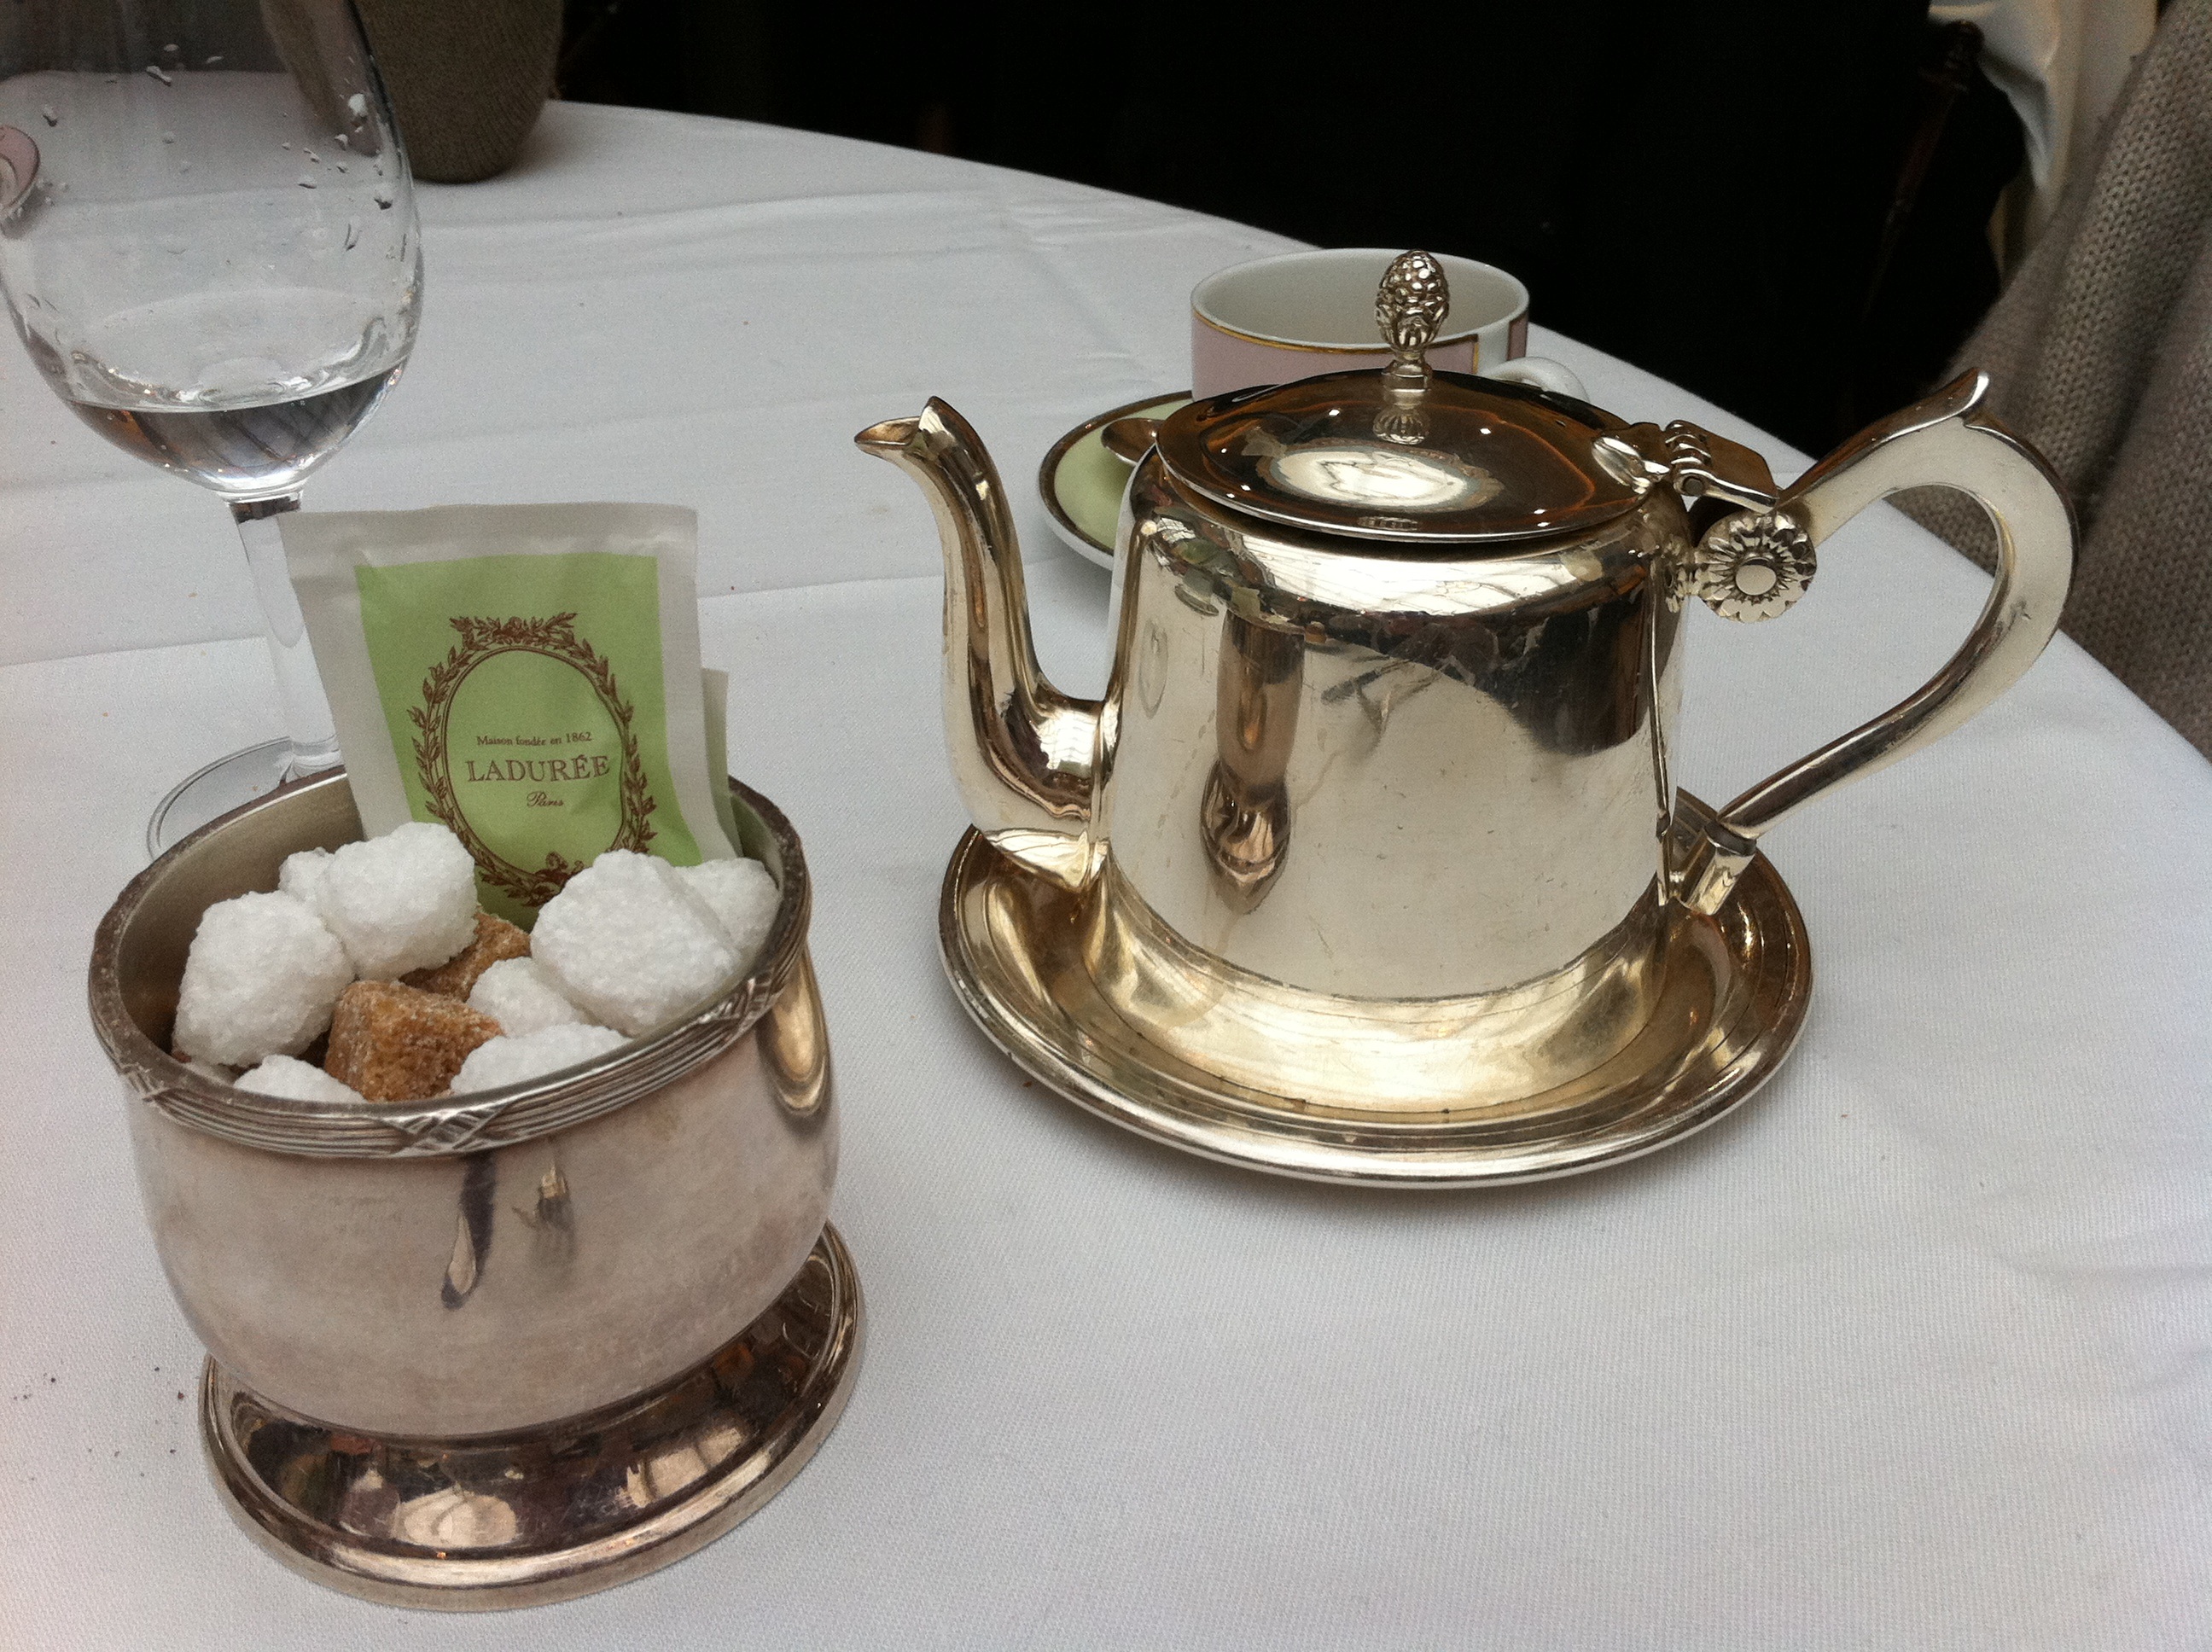
tea, cup, food, drink, coffee cup, pastry, merenda, small appliance